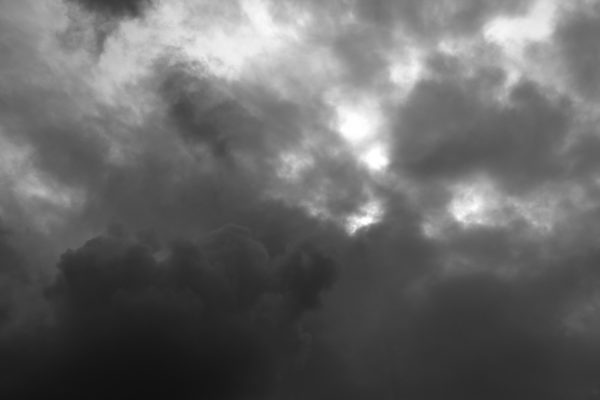
Weather: cloudy or overcast